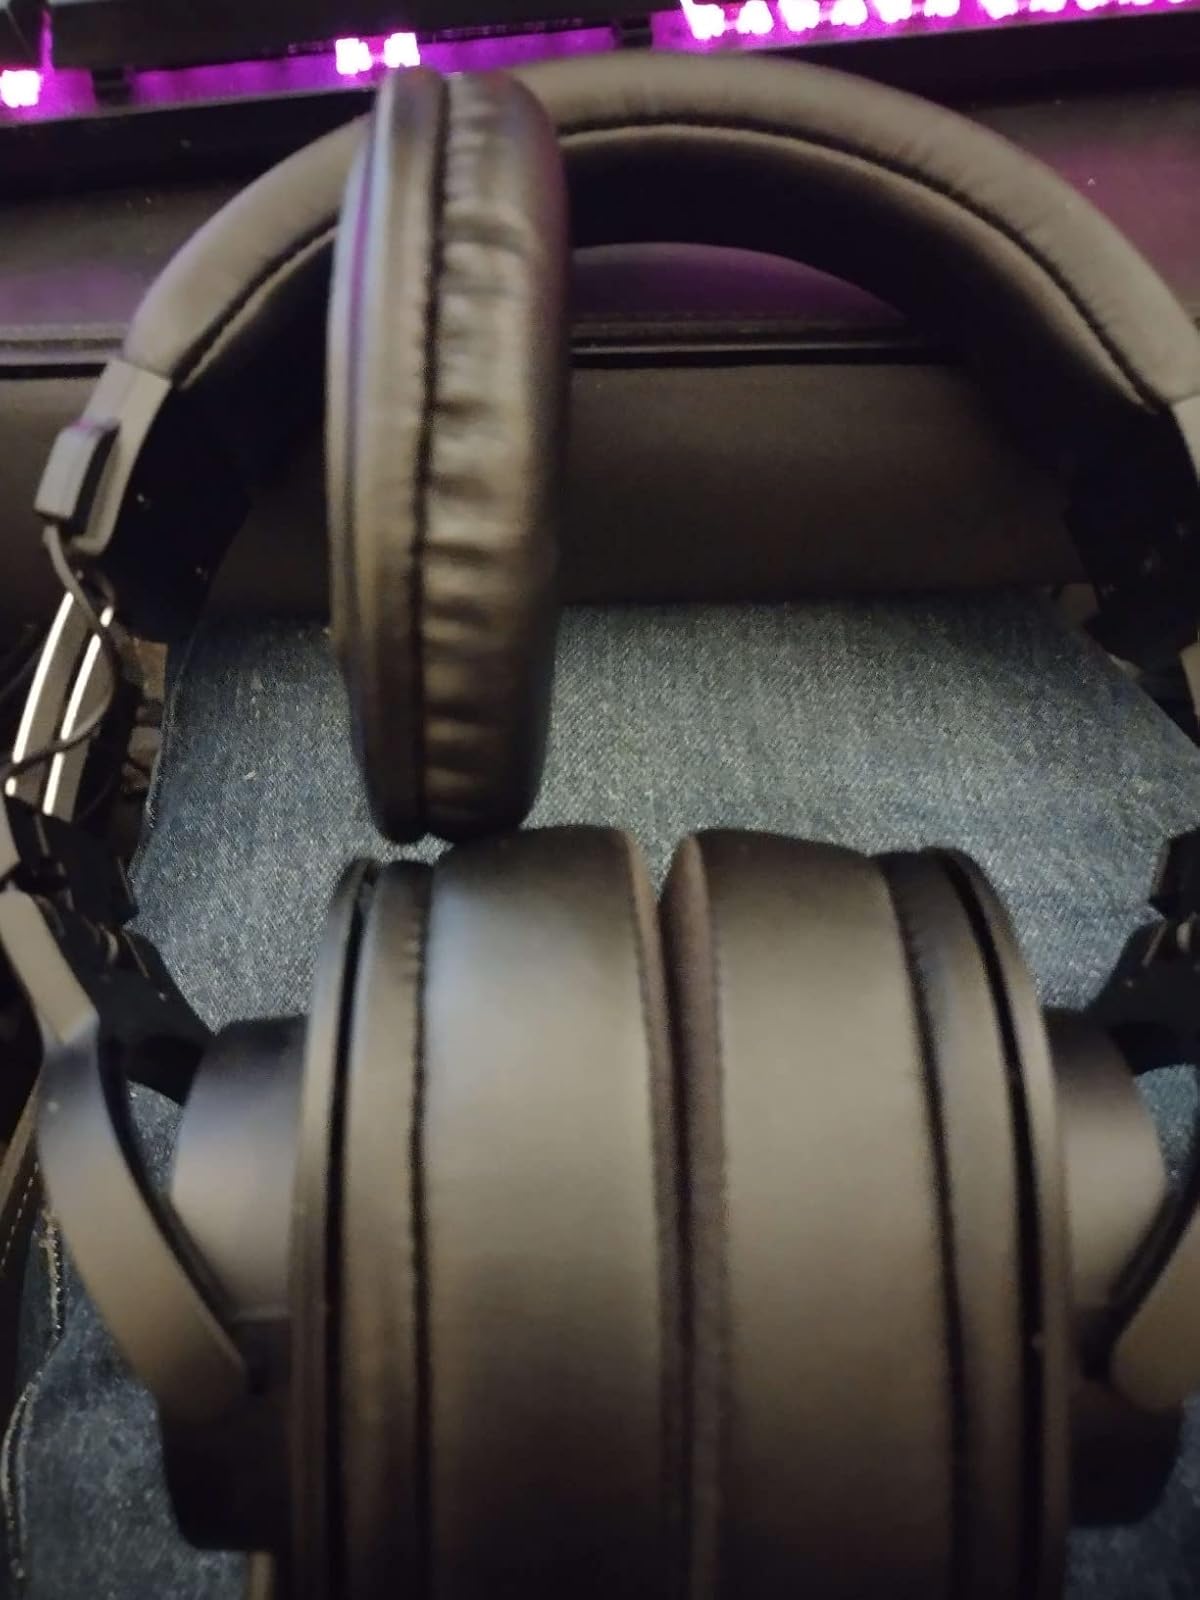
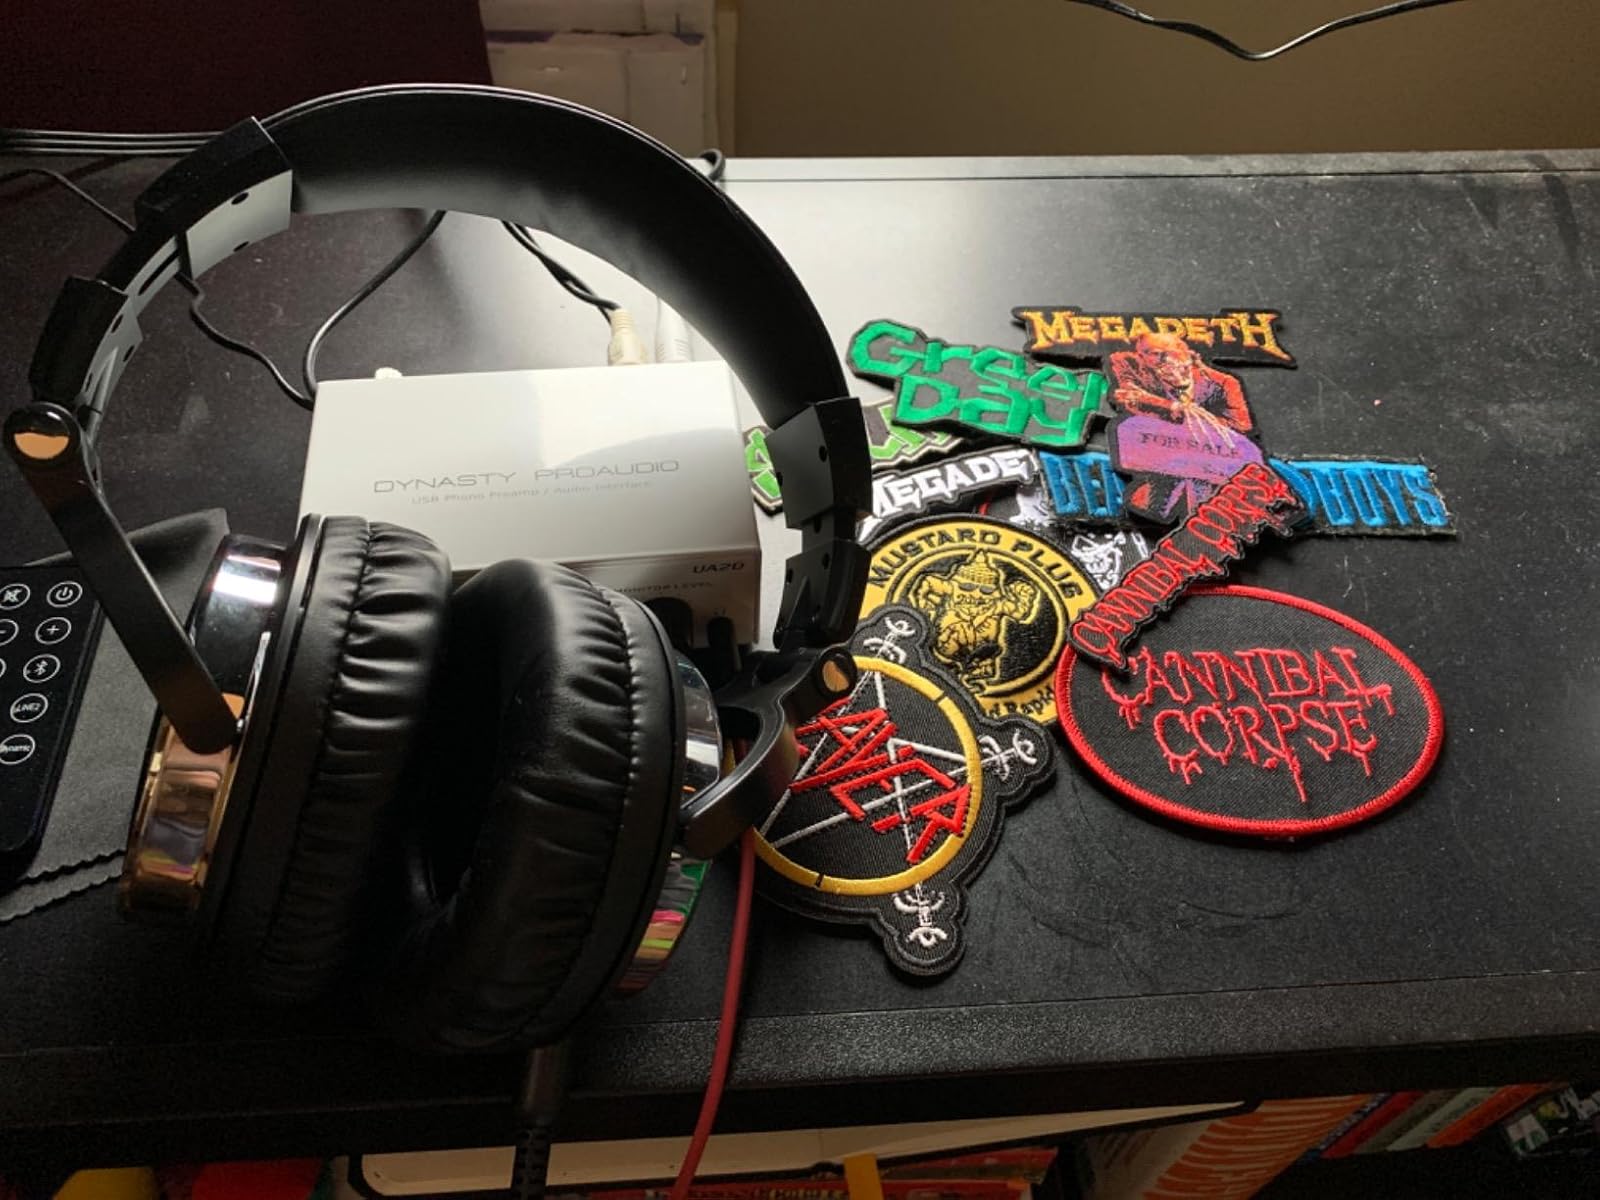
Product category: headphones
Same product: no